Sergei Kovalev

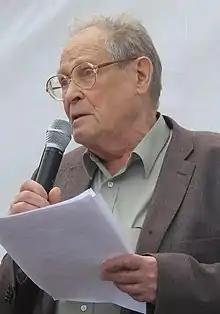
Kovalyov in 2015

Sergei Adamovich Kovalyov (also spelled Sergey Kovalev; ; 2 March 1930 – 9 August 2021) was a Russian human rights activist and politician. During the Soviet period he was a dissident and, after 1975, a political prisoner.